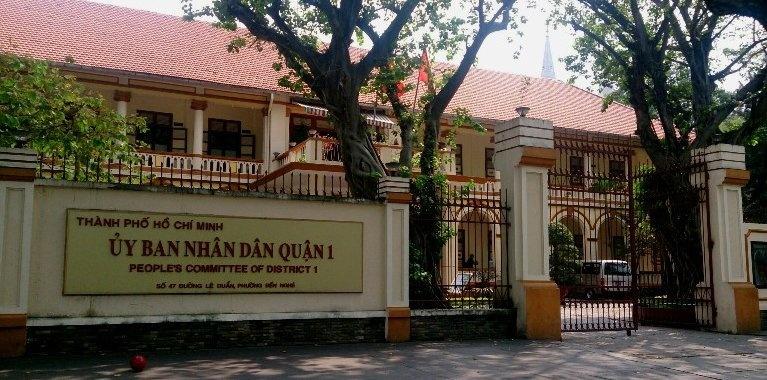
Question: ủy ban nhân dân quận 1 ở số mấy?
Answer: ở số 47